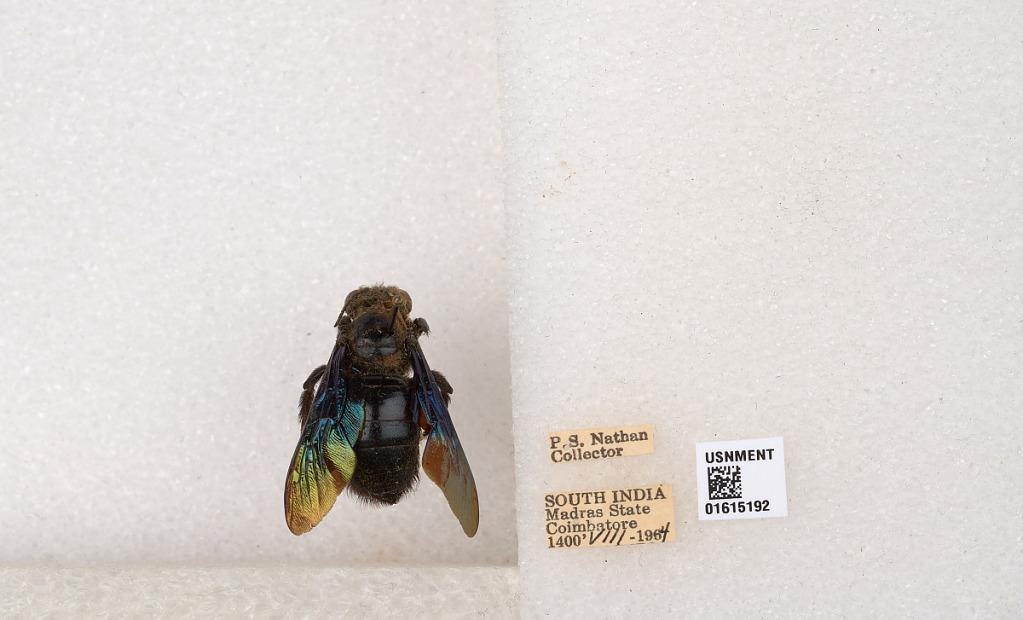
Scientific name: Xylocopa (Biluna) auripennis auripennis Lepeletier
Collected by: P. Nathan
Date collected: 1964-8-1
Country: India
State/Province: Tamil Nadu
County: Coimbatore
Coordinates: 10.9955, 76.9034